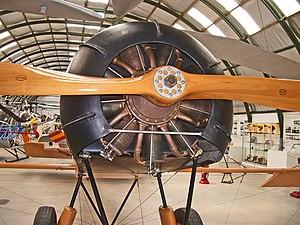
Le Rhône était un moteur rotatif produit en France par la Société des Moteurs Le Rhône en 1916. Il a équipé de nombreux avions de la Première Guerre mondiale.